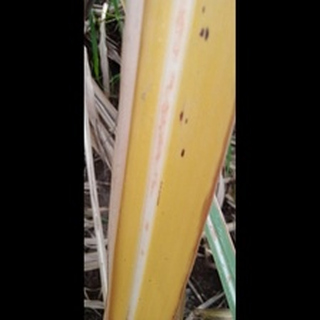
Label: sugarcane_yellow_leaf_disease